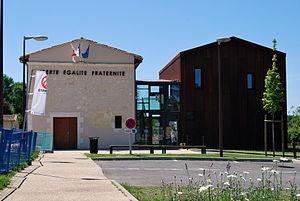
Mairie Croignon
Croignon est une commune du Sud-Ouest de la France, située dans le département de la Gironde, en région Nouvelle-Aquitaine.